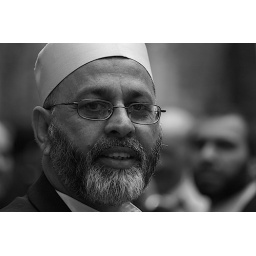
Kasmiri man * 2 in black and white